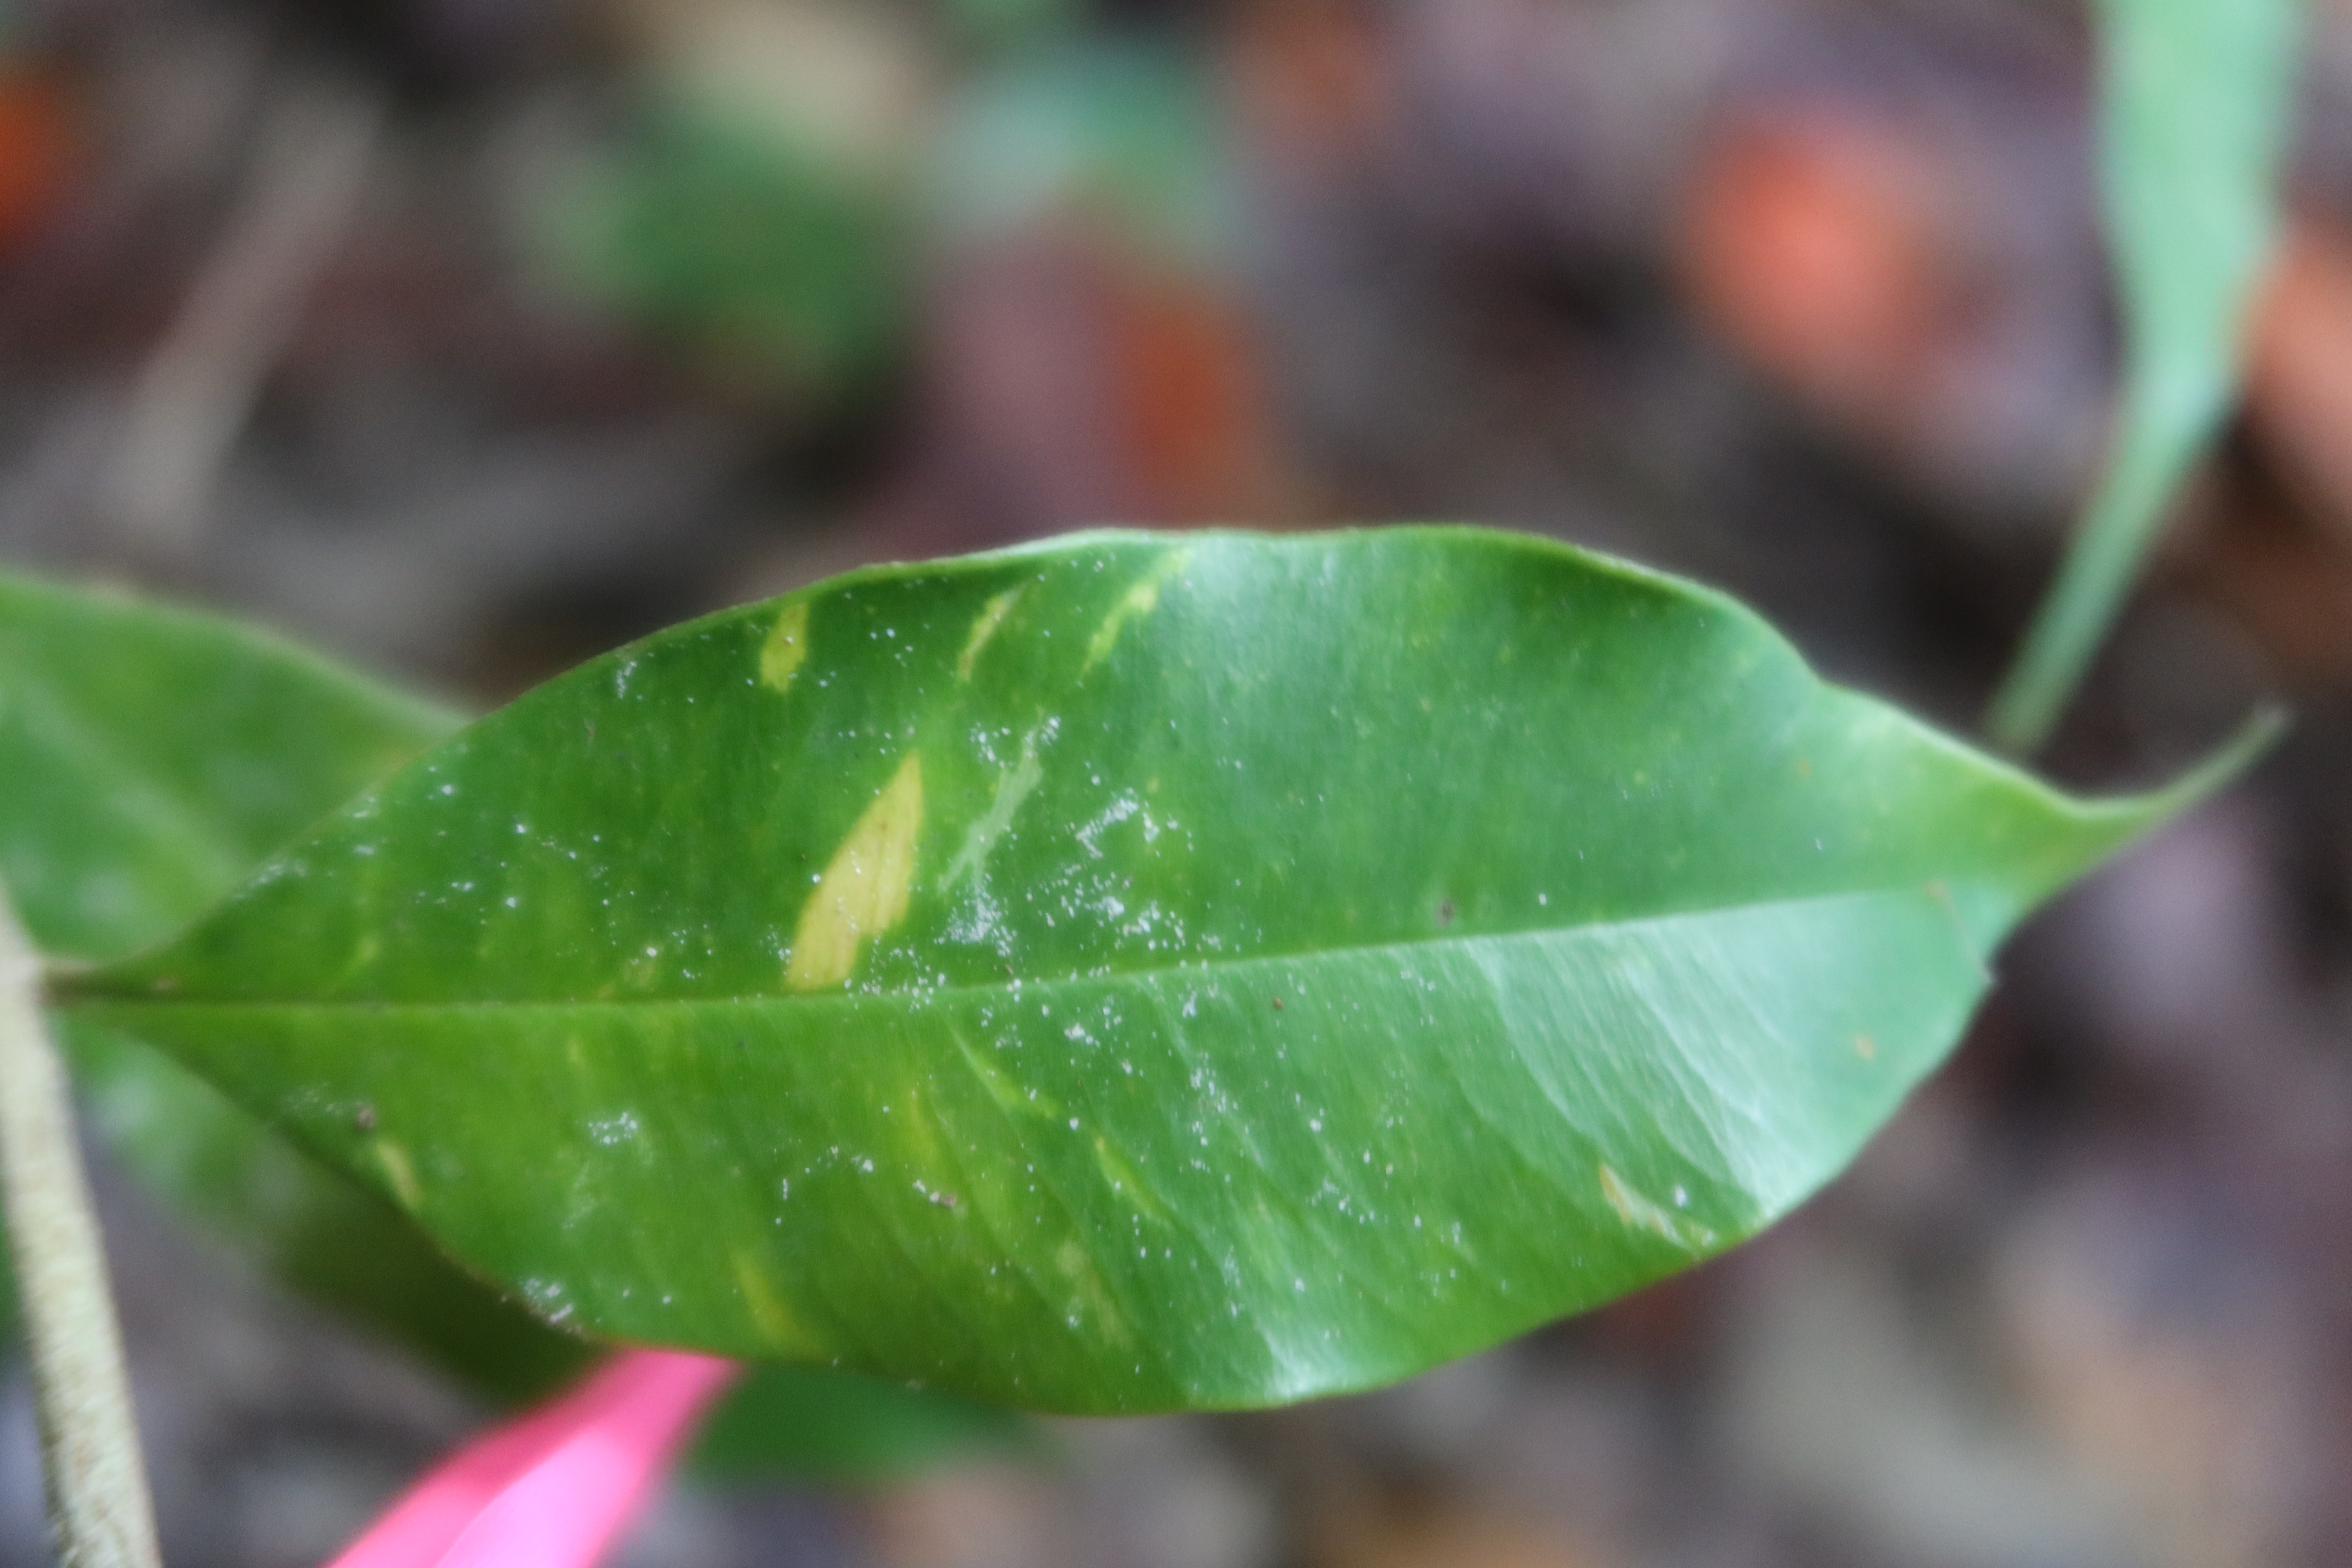
Label: Mealy bugs